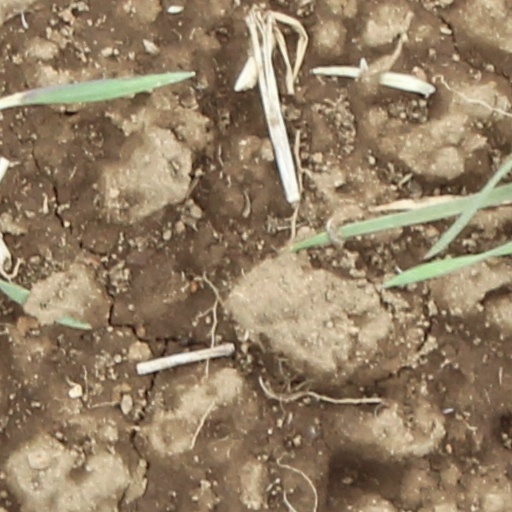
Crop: wheat